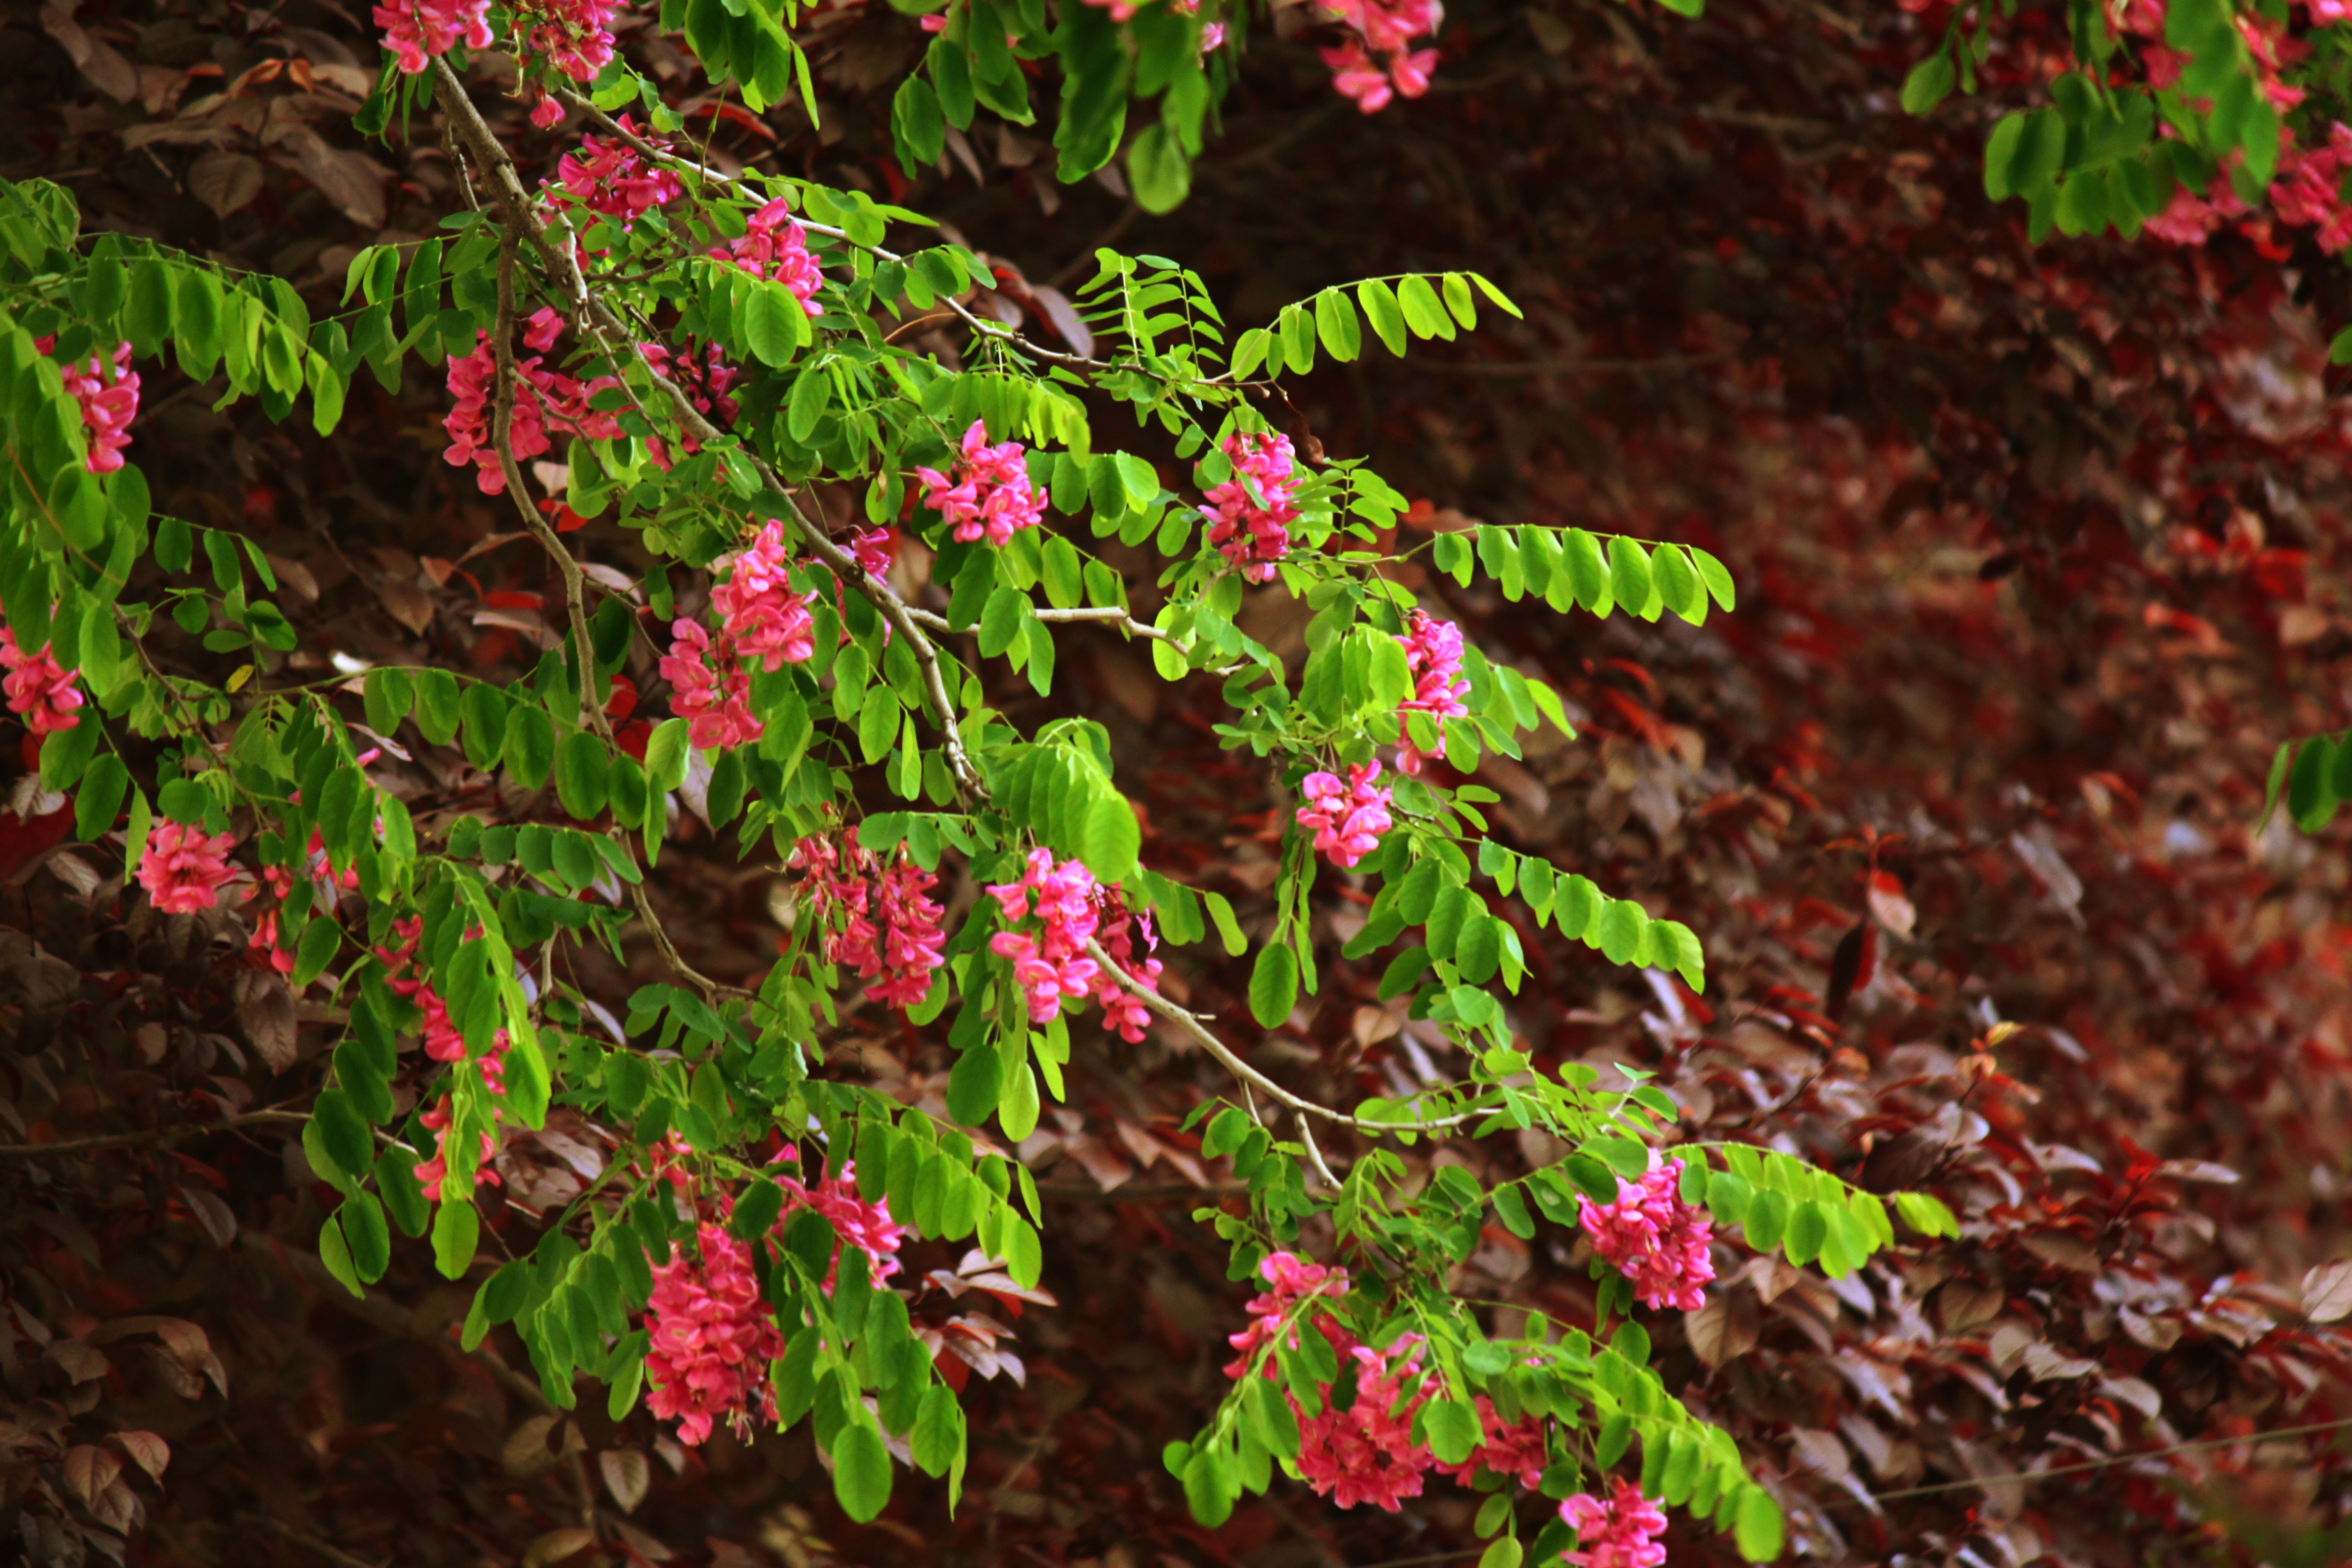
tree, nature, branch, blossom, plant, leaf, flower, autumn, botany, garden, flora, season, wildflower, flowers, leaves, shrub, branches, flowering plant, woody plant, land plant